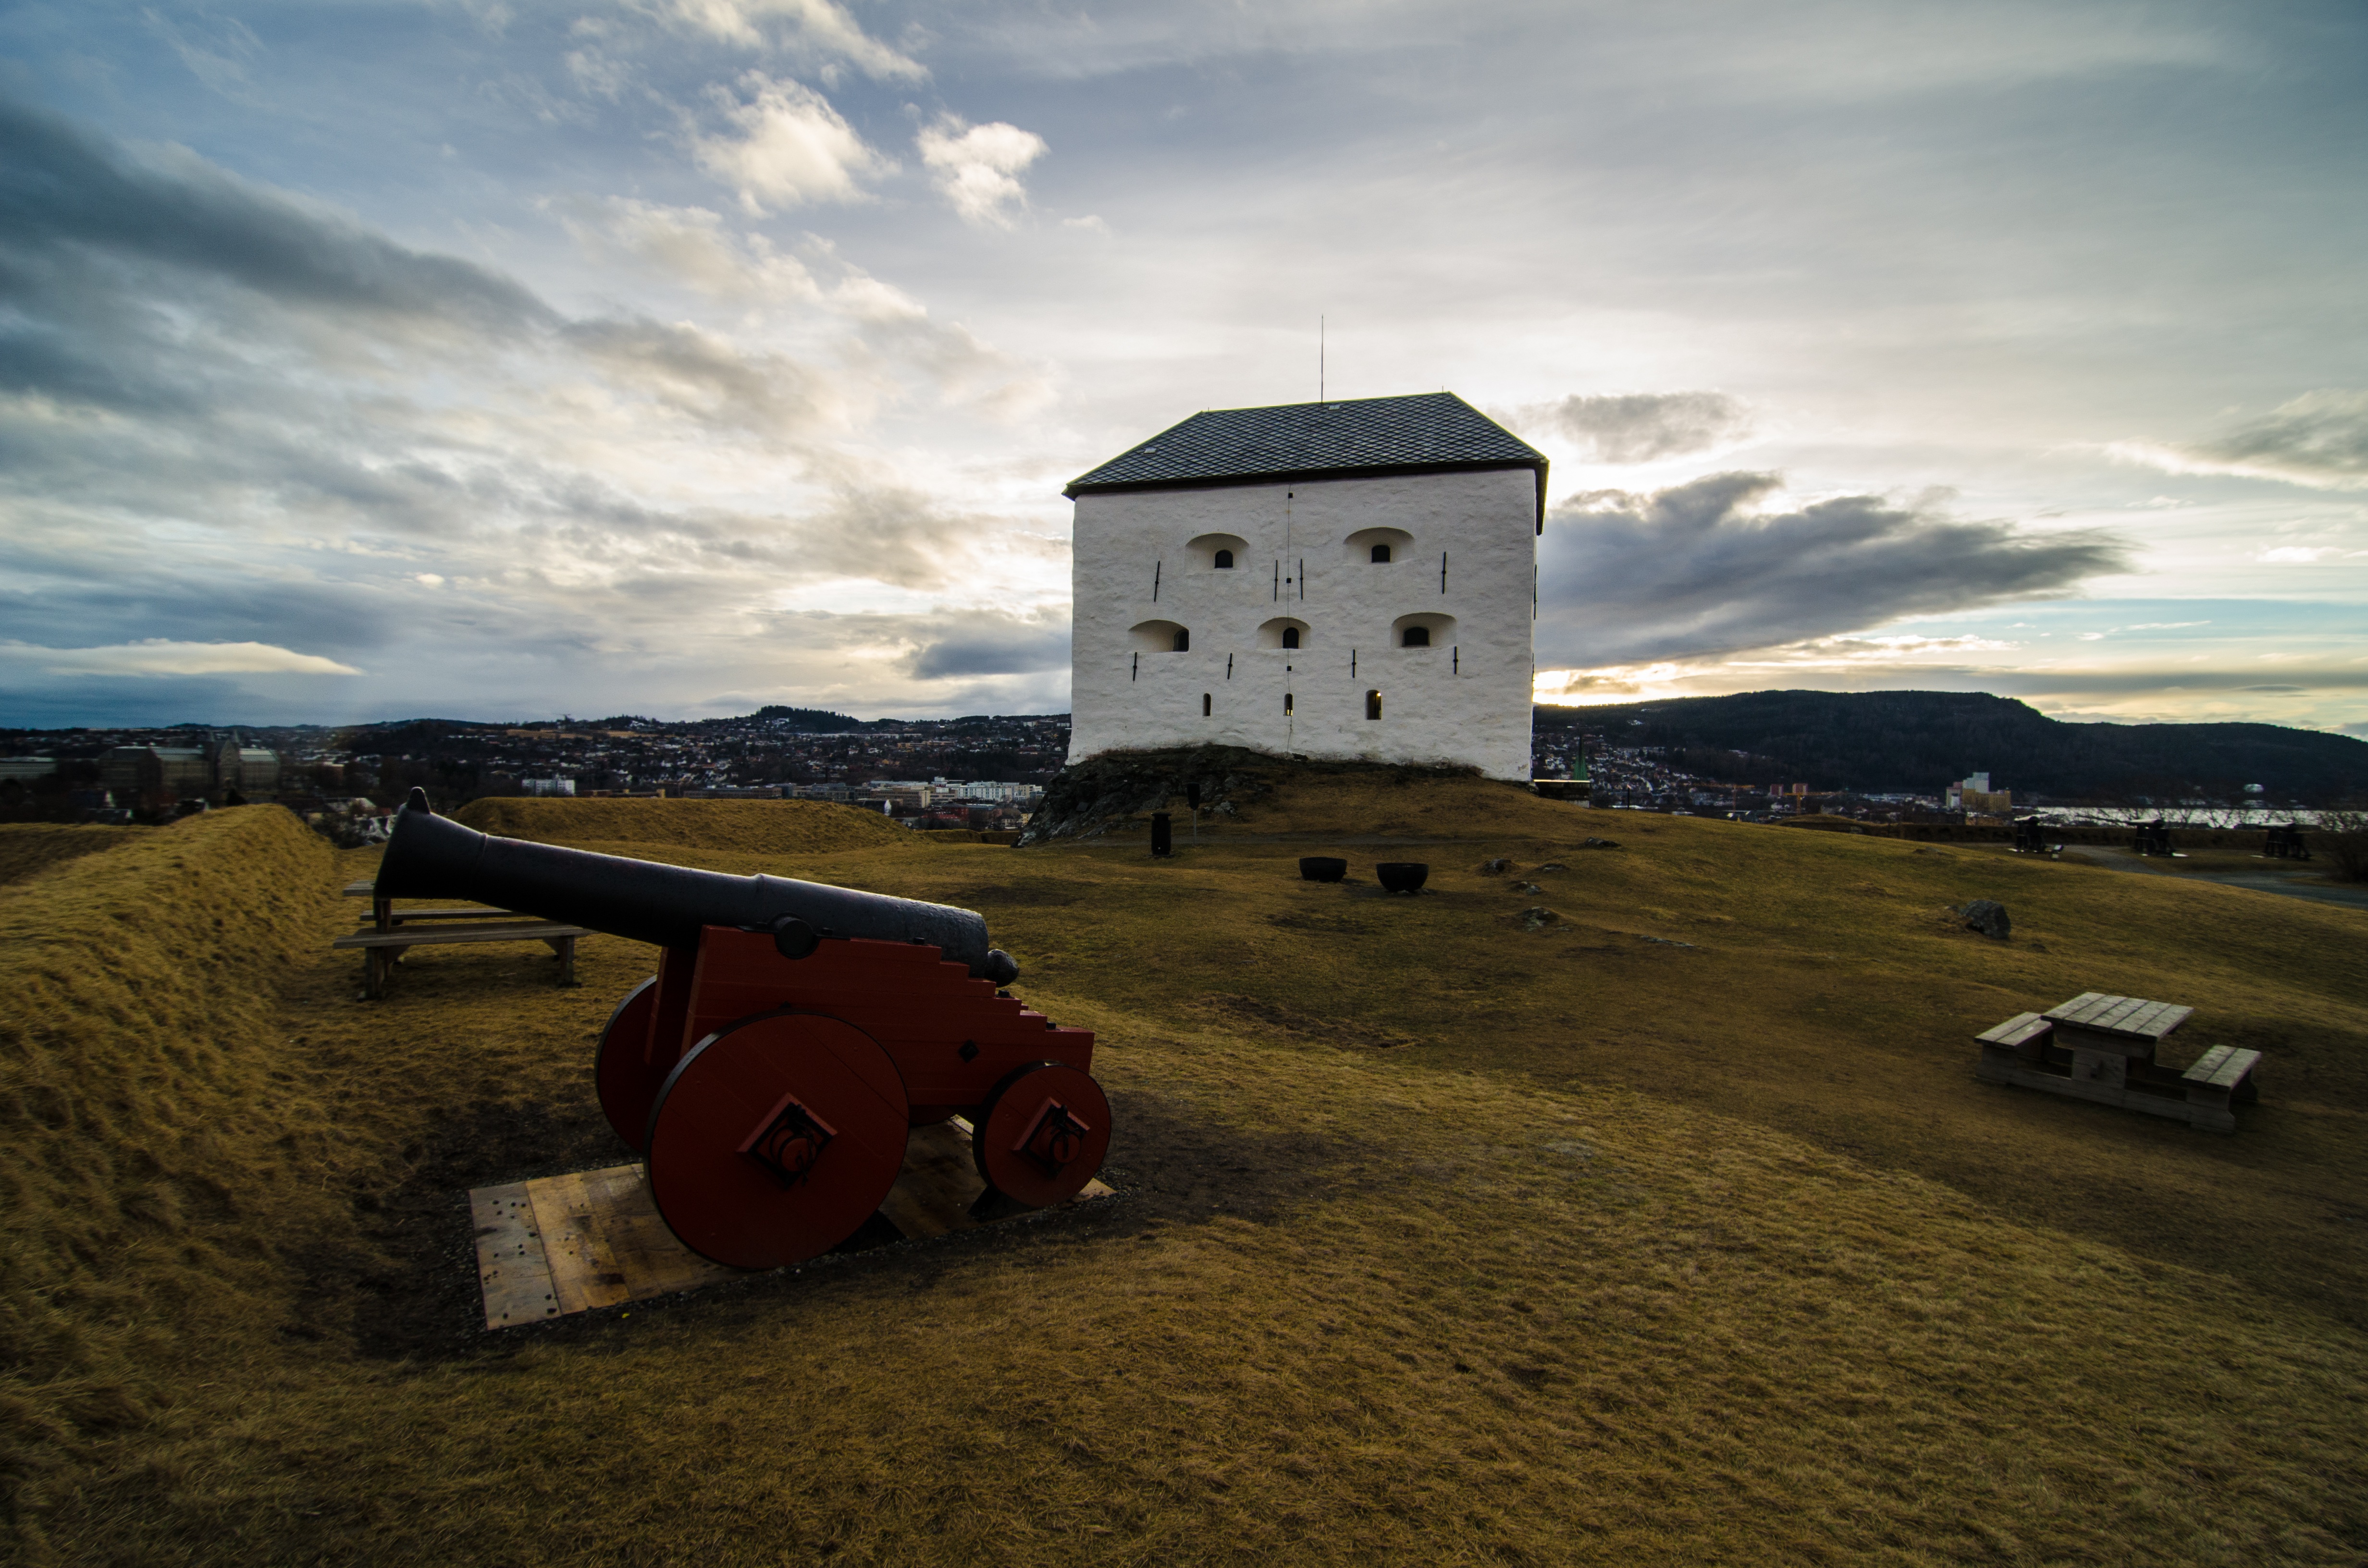
sea, cloud, architecture, sky, field, farm, hill, building, tower, cannon, norway, rural area, atmosphere of earth